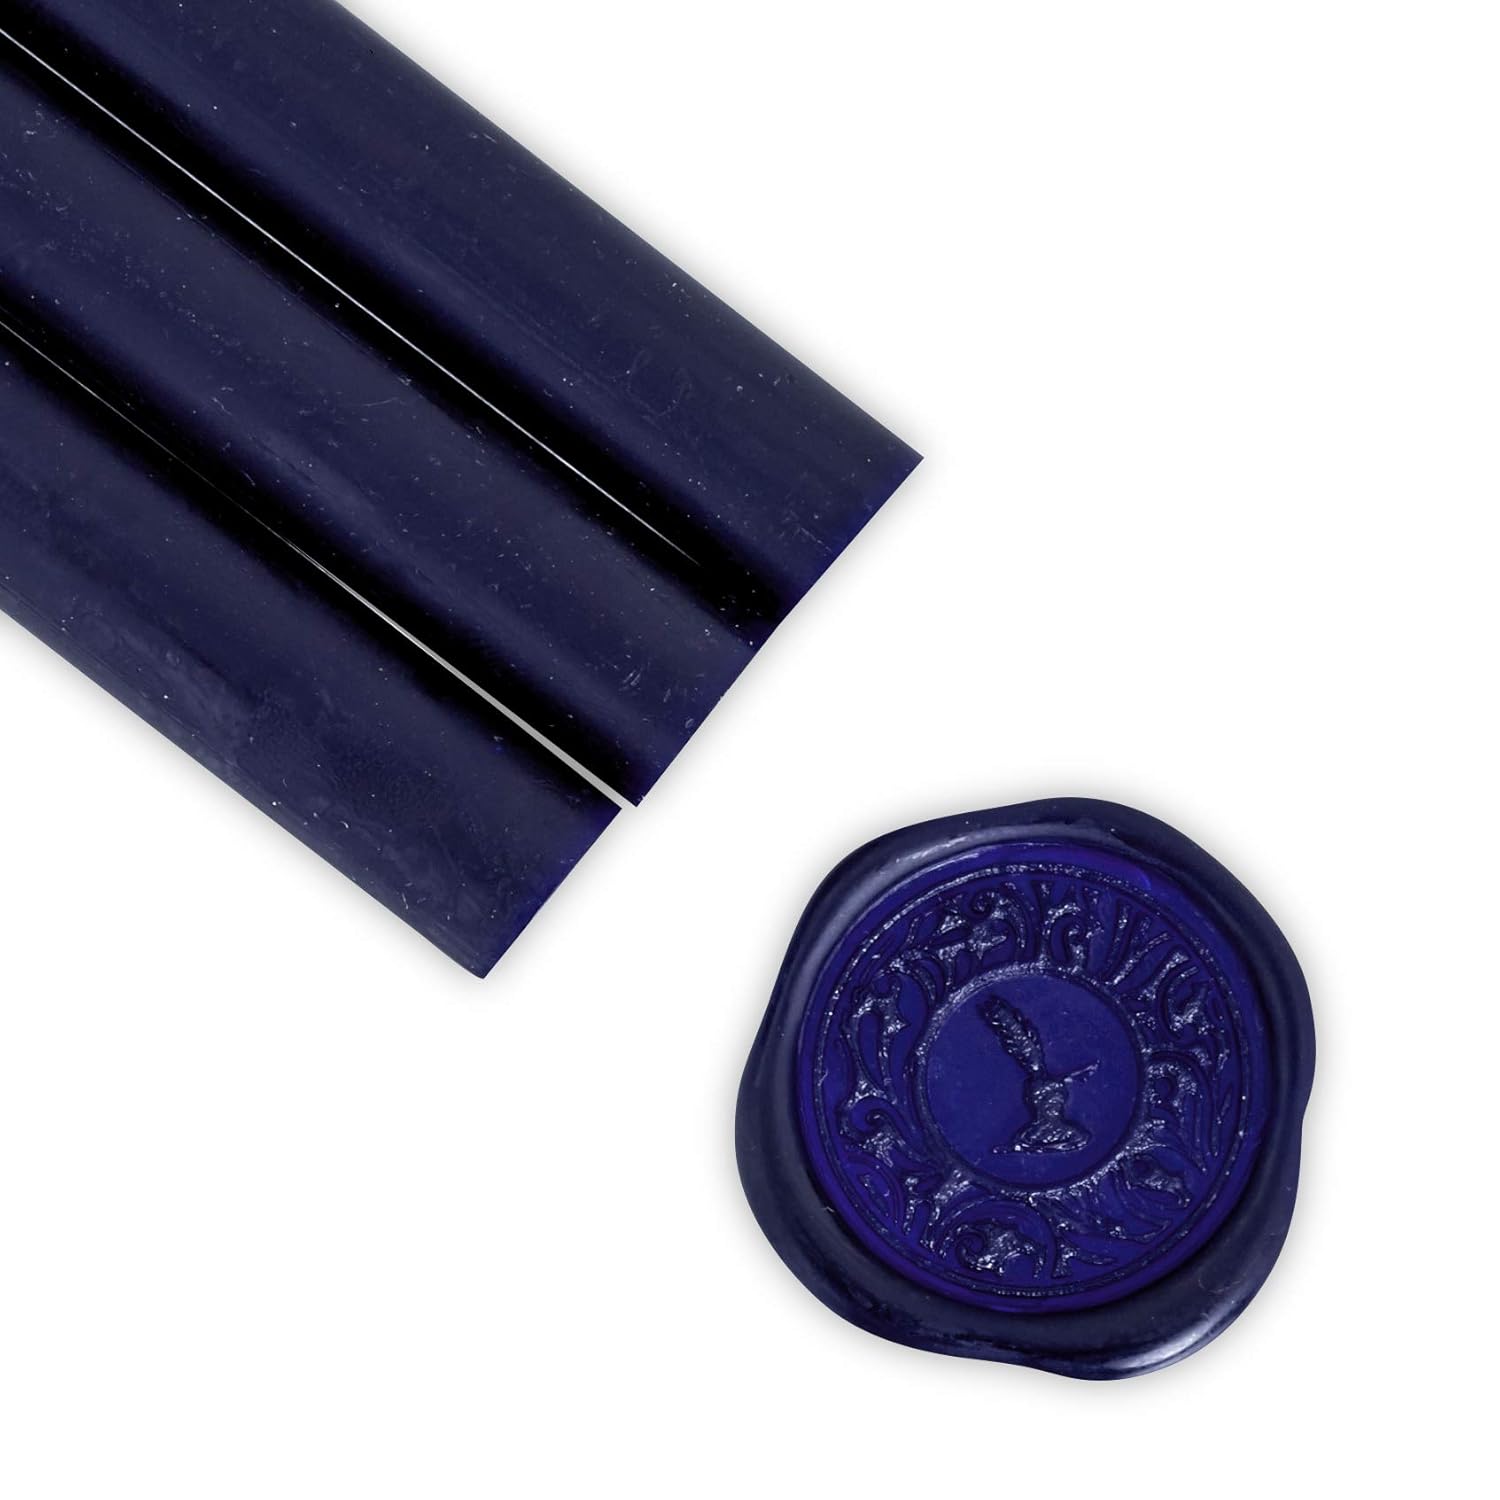
Navy Blue Premium Glue Gun Sealing Wax for Wax Seal Stamps, Letters, Wedding Invitations-Pack of 6
Category: Industrial & Scientific
Premium Quality Sealing Wax for deep rich impressions every time
Features: Ideal for Invitations, Letters, Gift or Product Packaging, Craft Projects and all types of Mailings. | Especially suited for volume projects. 10-15 impressions (average size) per stick. | 4” long sticks - 0.44mm wide. Fits any standard 1/2” (0.44) Standard Glue Gun (Not designed for Mini Glue Guns!) | Uses no flame or carbon residue when melting. Dries quickly and is not breakable without external force. | Non-toxic refined Paraffin based wax with the performance properties of modern sealing waxes when compared to original formulas– the wax is more viscous, denser, tackier, has a higher melting point and is in general more elastic and adhesive . This is why this modern waxes work so much better with stamping, retaining a good impressions and being adhesive during the mailing process. Vegan - the wax is not animal derived and not tested on animals